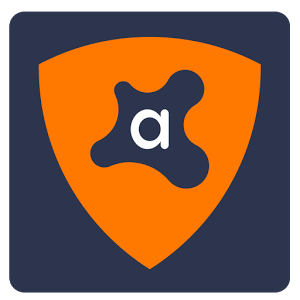
Avast Software est une entreprise fondée en avril 1988 et basée à Prague, en République tchèque. Elle est connue pour son logiciel antivirus Avast.